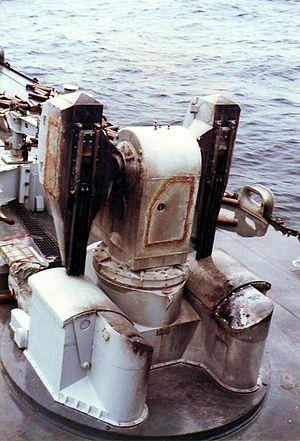
L'incident du tir ami sur un hélicoptère Gazelle de l'armée britannique survient le 6 juin 1982 pendant la guerre des Malouines, lorsque le destroyer HMS Cardiff engage le combat avec un hélicoptère Gazelle de l'Armée britannique et le détruit, tuant ainsi les quatre occupants de l'appareil. Le Cardiff guette les avions de ravitaillement des forces argentines postés dans les îles Malouines, lorsqu'il aperçoit et ouvre le feu sur l'hélicoptère qu'il identifie comme étant un C-130 Hercules ennemi. Bien que la perte de l'hélicoptère soit initialement attribuée à l'action de l'ennemi, une enquête conclut plus tard que les missiles du Cardiff en sont la cause.